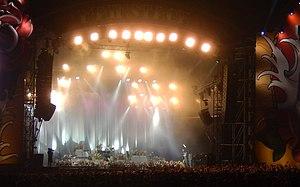
Faith No More au Hellfest 2015
Faith No More est un groupe de rock américain, originaire de San Francisco, en Californie. Formé en 1979, le groupe joue initialement sous les noms de Sharp Young Men, puis Faith No Man. Le bassiste Billy Gould, le claviériste Roddy Bottum et le batteur Mike Bordin sont les seuls membres à long terme du groupe, impliqués depuis la création de Faith No More. Le groupe fait face à plusieurs changements de formation au fil des années. La formation actuelle du groupe se compose de Gould, Bottum, Bordin, du guitariste Jon Hudson, et du chanteur Mike Patton.